Gothic runic inscriptions

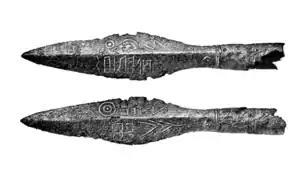
The spearhead of Kovel

The head of a lance, found in 1858 , 30 km from Kovel, Ukraine, dated to the early 3rd century.